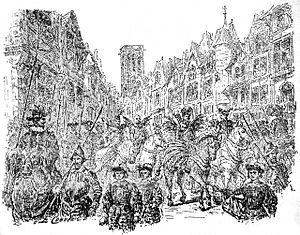
Le siège de La Rochelle de 1573 est le siège militaire ordonné par le roi catholique Charles IX contre la ville protestante de La Rochelle.